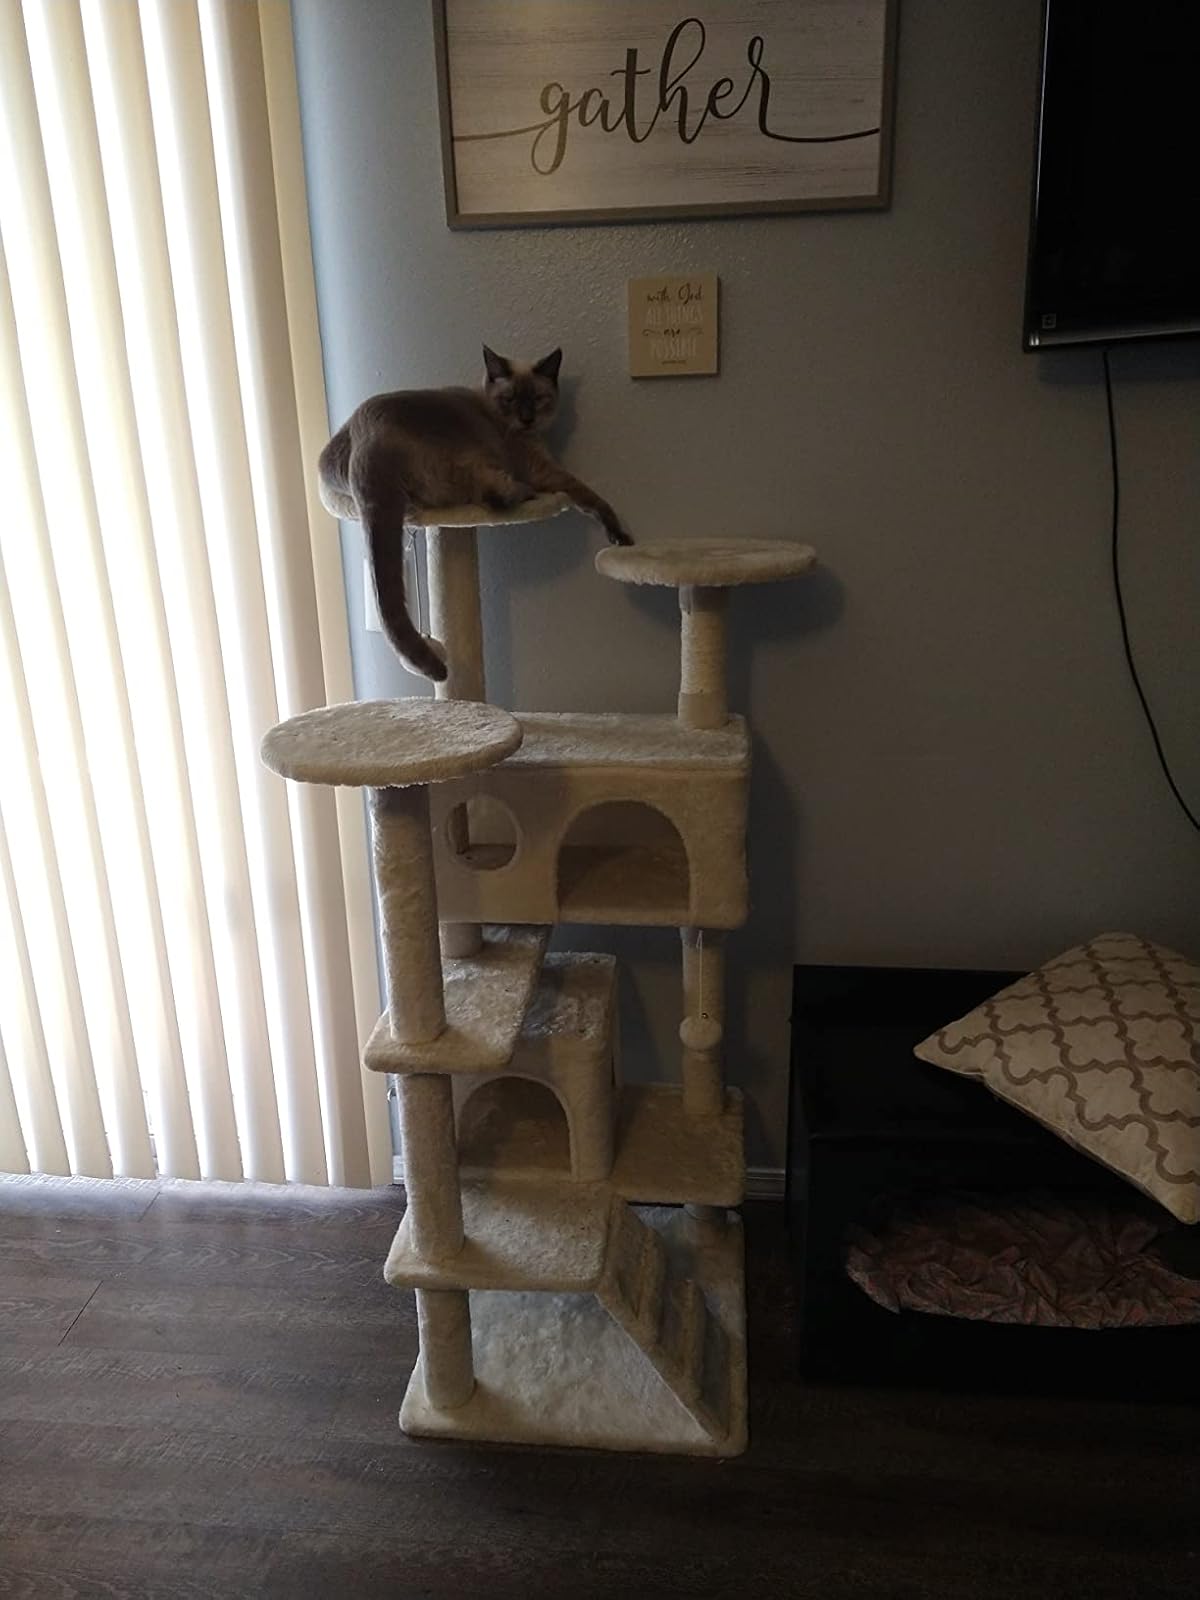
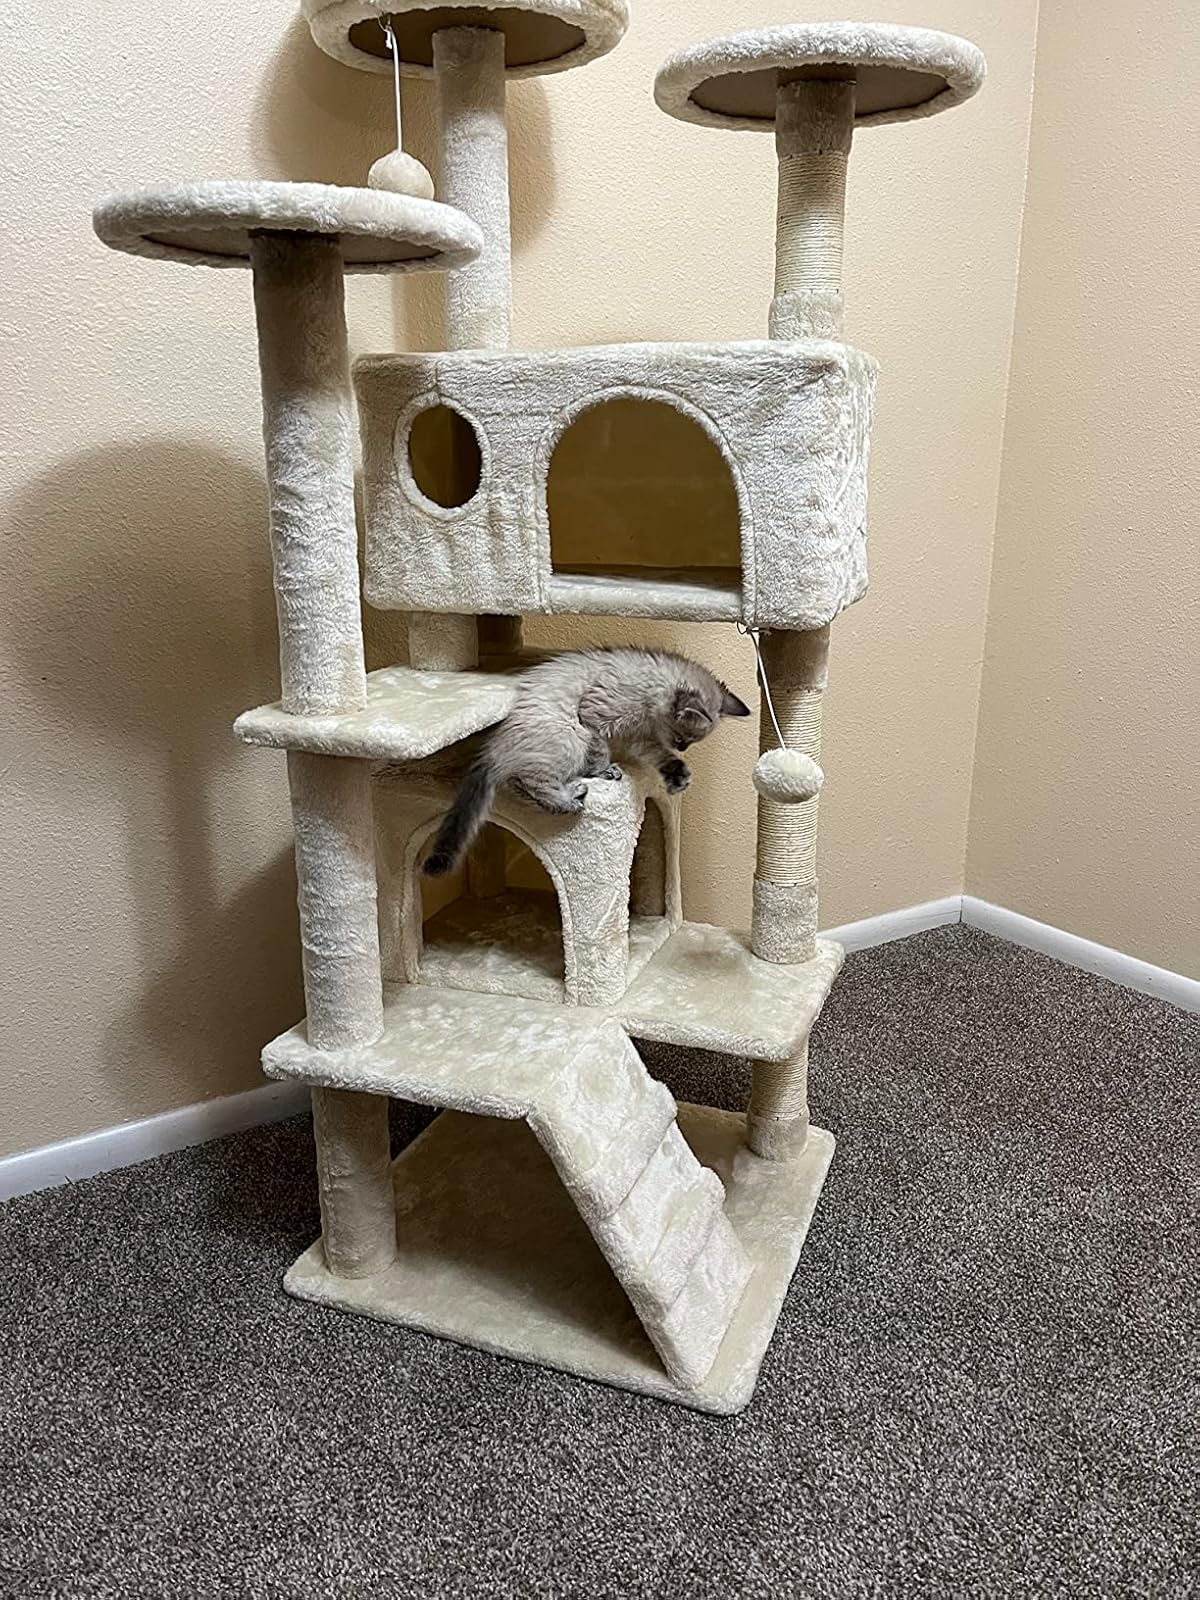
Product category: items_cat tree
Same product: yes